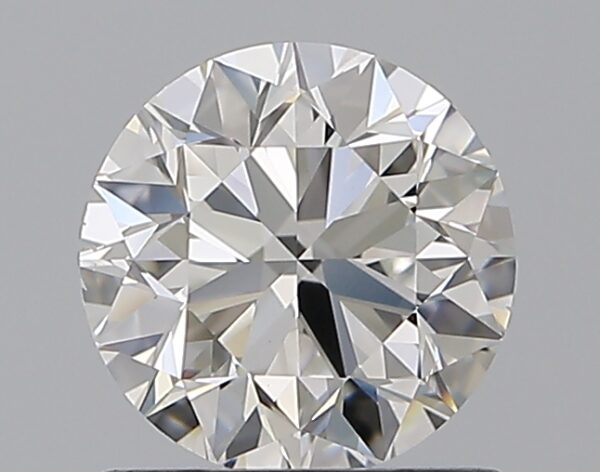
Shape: round
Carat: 0.9
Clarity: VS2
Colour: E
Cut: VG
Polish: EX
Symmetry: EX
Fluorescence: F
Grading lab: GIA
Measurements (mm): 6 x 6.03 x 3.86